Lajos Bebrits

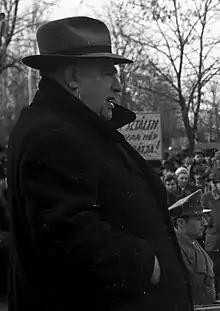
Bebrits Lajos

Lajos Bebrits (14 December 1891 – 9 August 1963) was a Hungarian communist newspaper editor and politician. He is best remembered in the United States as the long-time editor of "Új Előre" (New Forward), the Hungarian language newspaper of the Communist Party USA. Bebrits was deported by the United States government in 1932, living in the Soviet Union until the end of World War II. He was arrested during the Great Terror in 1938 and spent 21 months in prison before being released through prosecutorial review of his case. After the end of the Second World War, Bebrits returned to communist Hungary, where he was elected a member of parliament.